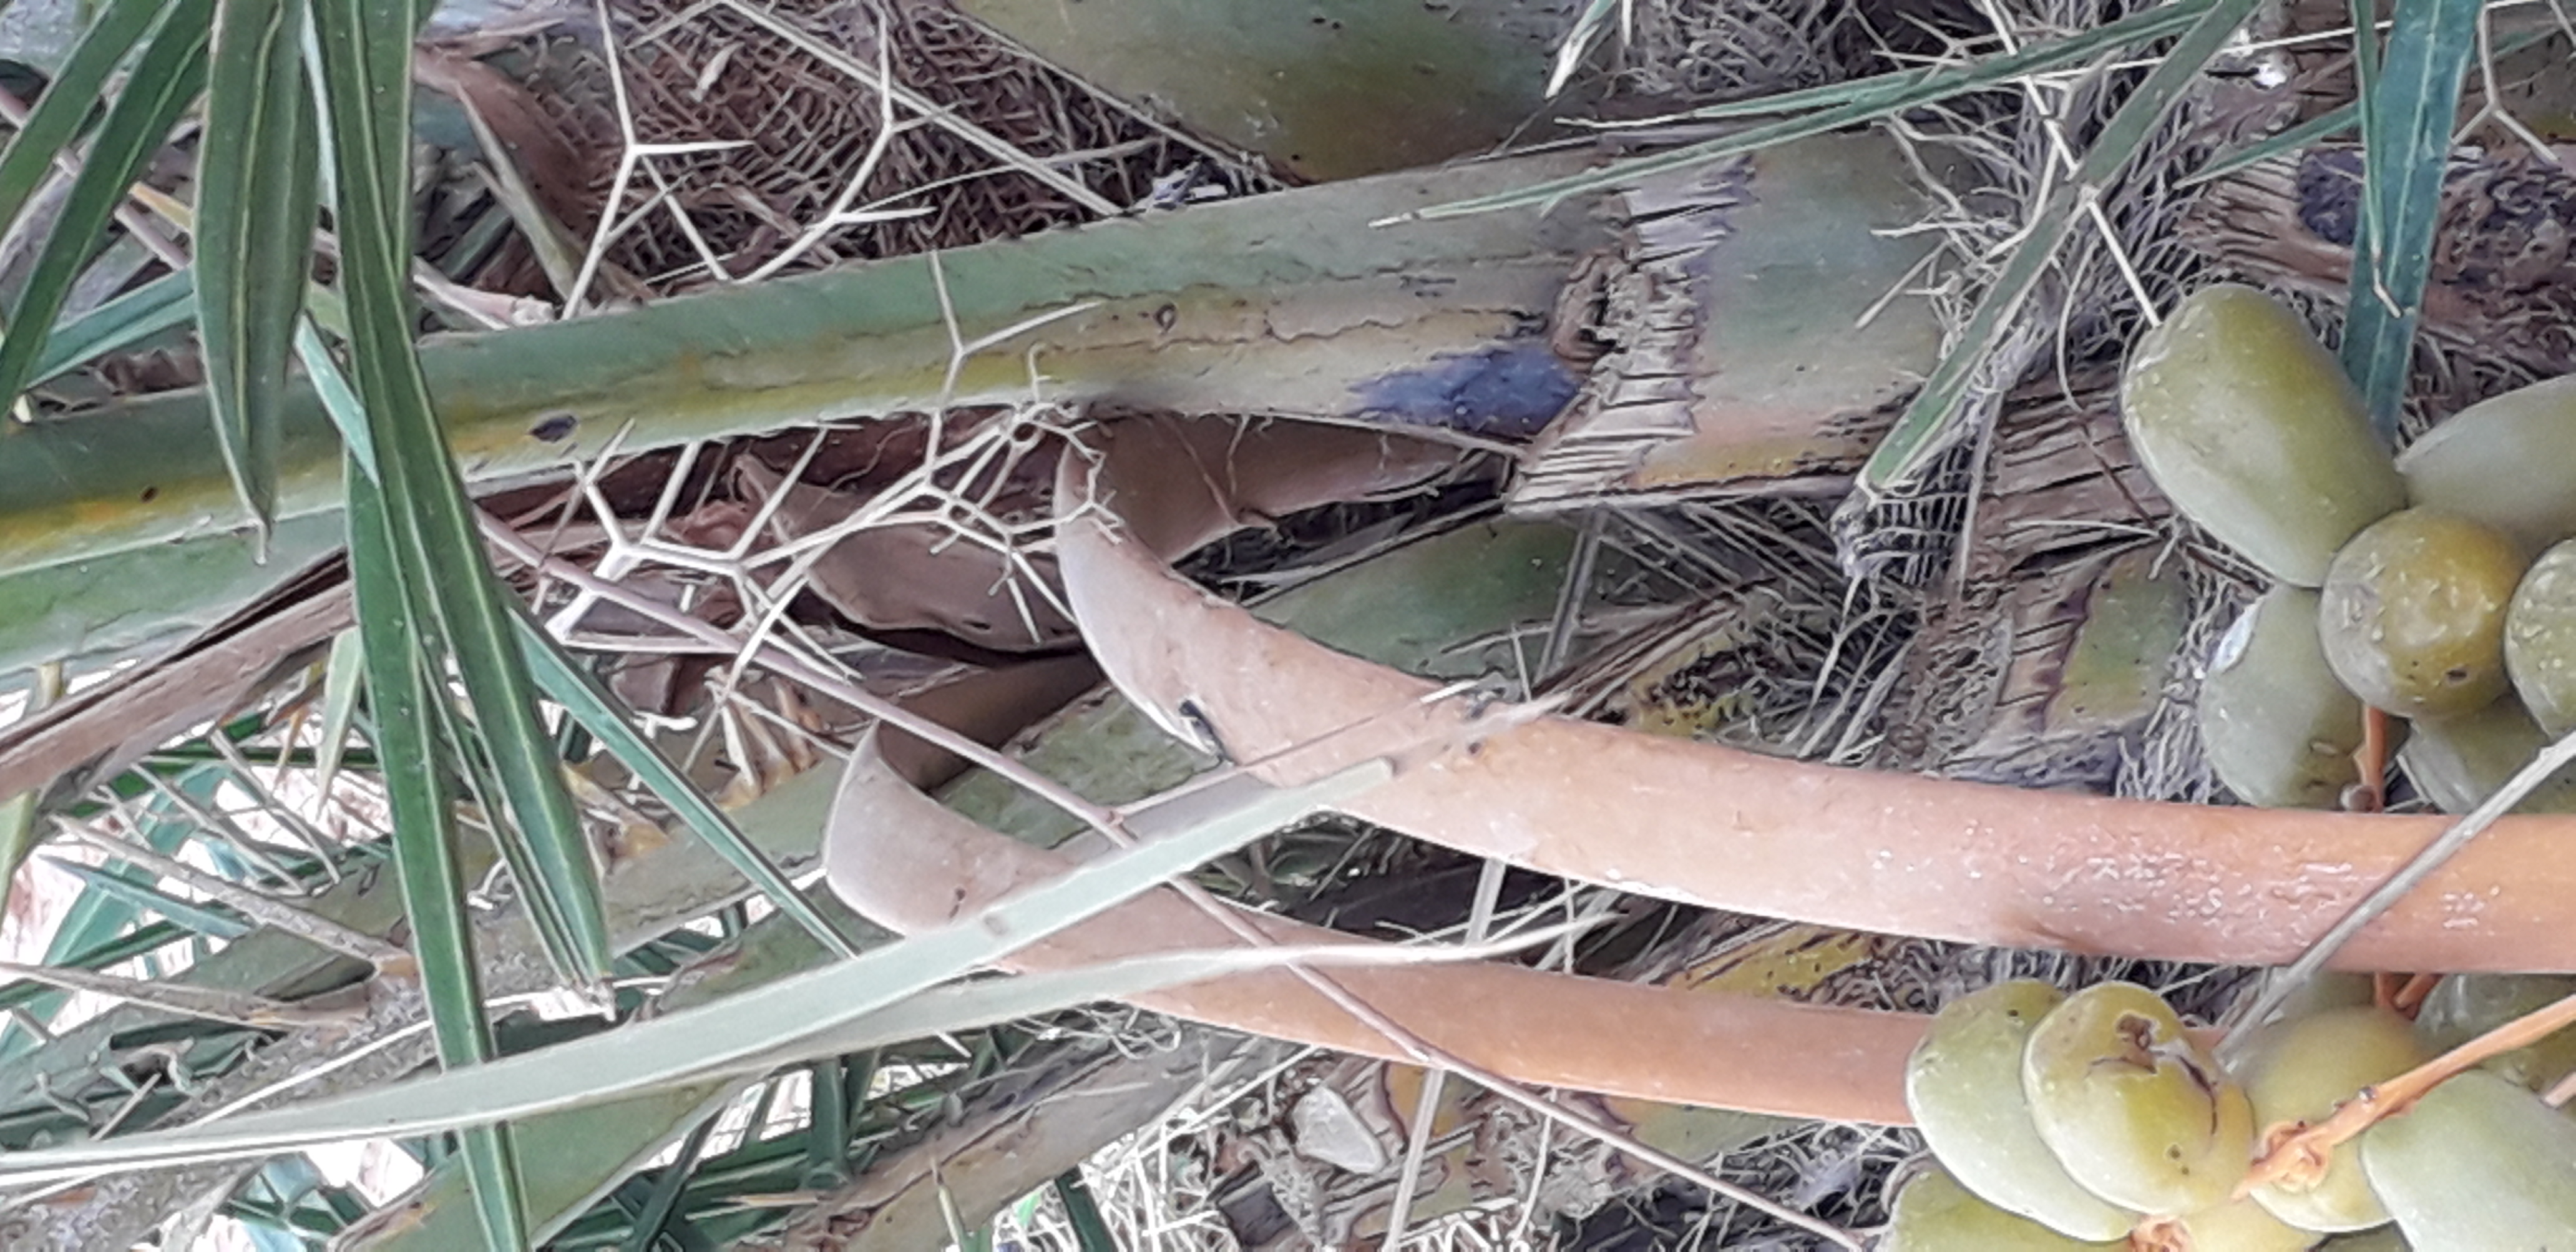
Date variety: Boufagous